Egon Krenz

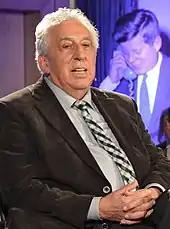
Krenz in 2013, at a German-American evening at the U.S. Consulate General in Munich

Trained as a teacher and working as a journalist early in his career, Krenz joined the Free German Youth (FDJ) in 1953, as a teenager and the Socialist Unity Party of Germany (SED) in 1955. After serving in the Volksarmee from 1959 to 1961, he rejoined the FDJ. He studied at a prestigious Communist Party staff school in Moscow for three years, became a nomenklatura member and obtained a social science degree by 1967. Throughout his career, Krenz held a number of posts in the SED and the communist government. He was leader of the Ernst Thälmann Pioneer Organisation from 1971 to 1974, and became a member of the central committee of the party in 1973. He was also a member of the Volkskammer (East Germany's legislature) from 1971 to 1990, and a member of its presidium from 1971 to 1981. Between 1974 and 1983, he was leader of the communist youth movement, the Free German Youth. From 1981 to 1984 he was a member of the Council of State.